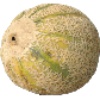
Label: Cantaloupe 2